Saidapet

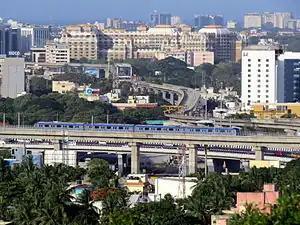
Chennai metro

This temple is located next to the Saidapet Railway station. This temple has a 7-storied Gopuram with two "prakarams" (closed precincts of a temple). The main deity is Lord Karaneeswara and Goddess Swarnaambikai. This temple has a beautiful tank. The temple is heavily crowded on Pradhosham days. Annual ten-day "Brahmotsavam" takes place in the Tamil month of Chithirai. During Chitirai thirvizha, people visit the temple in huge numbers and there will be a daily spiritual talk on Thiruvasagam about Lord Shiva.